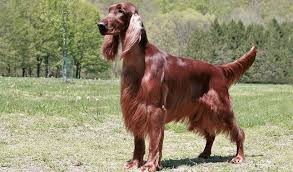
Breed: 207-n000011-Irish_setter